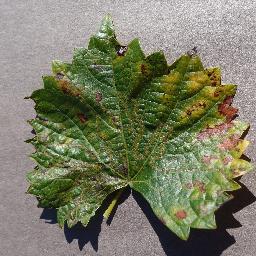
Label: Grape___Esca_(Black_Measles)